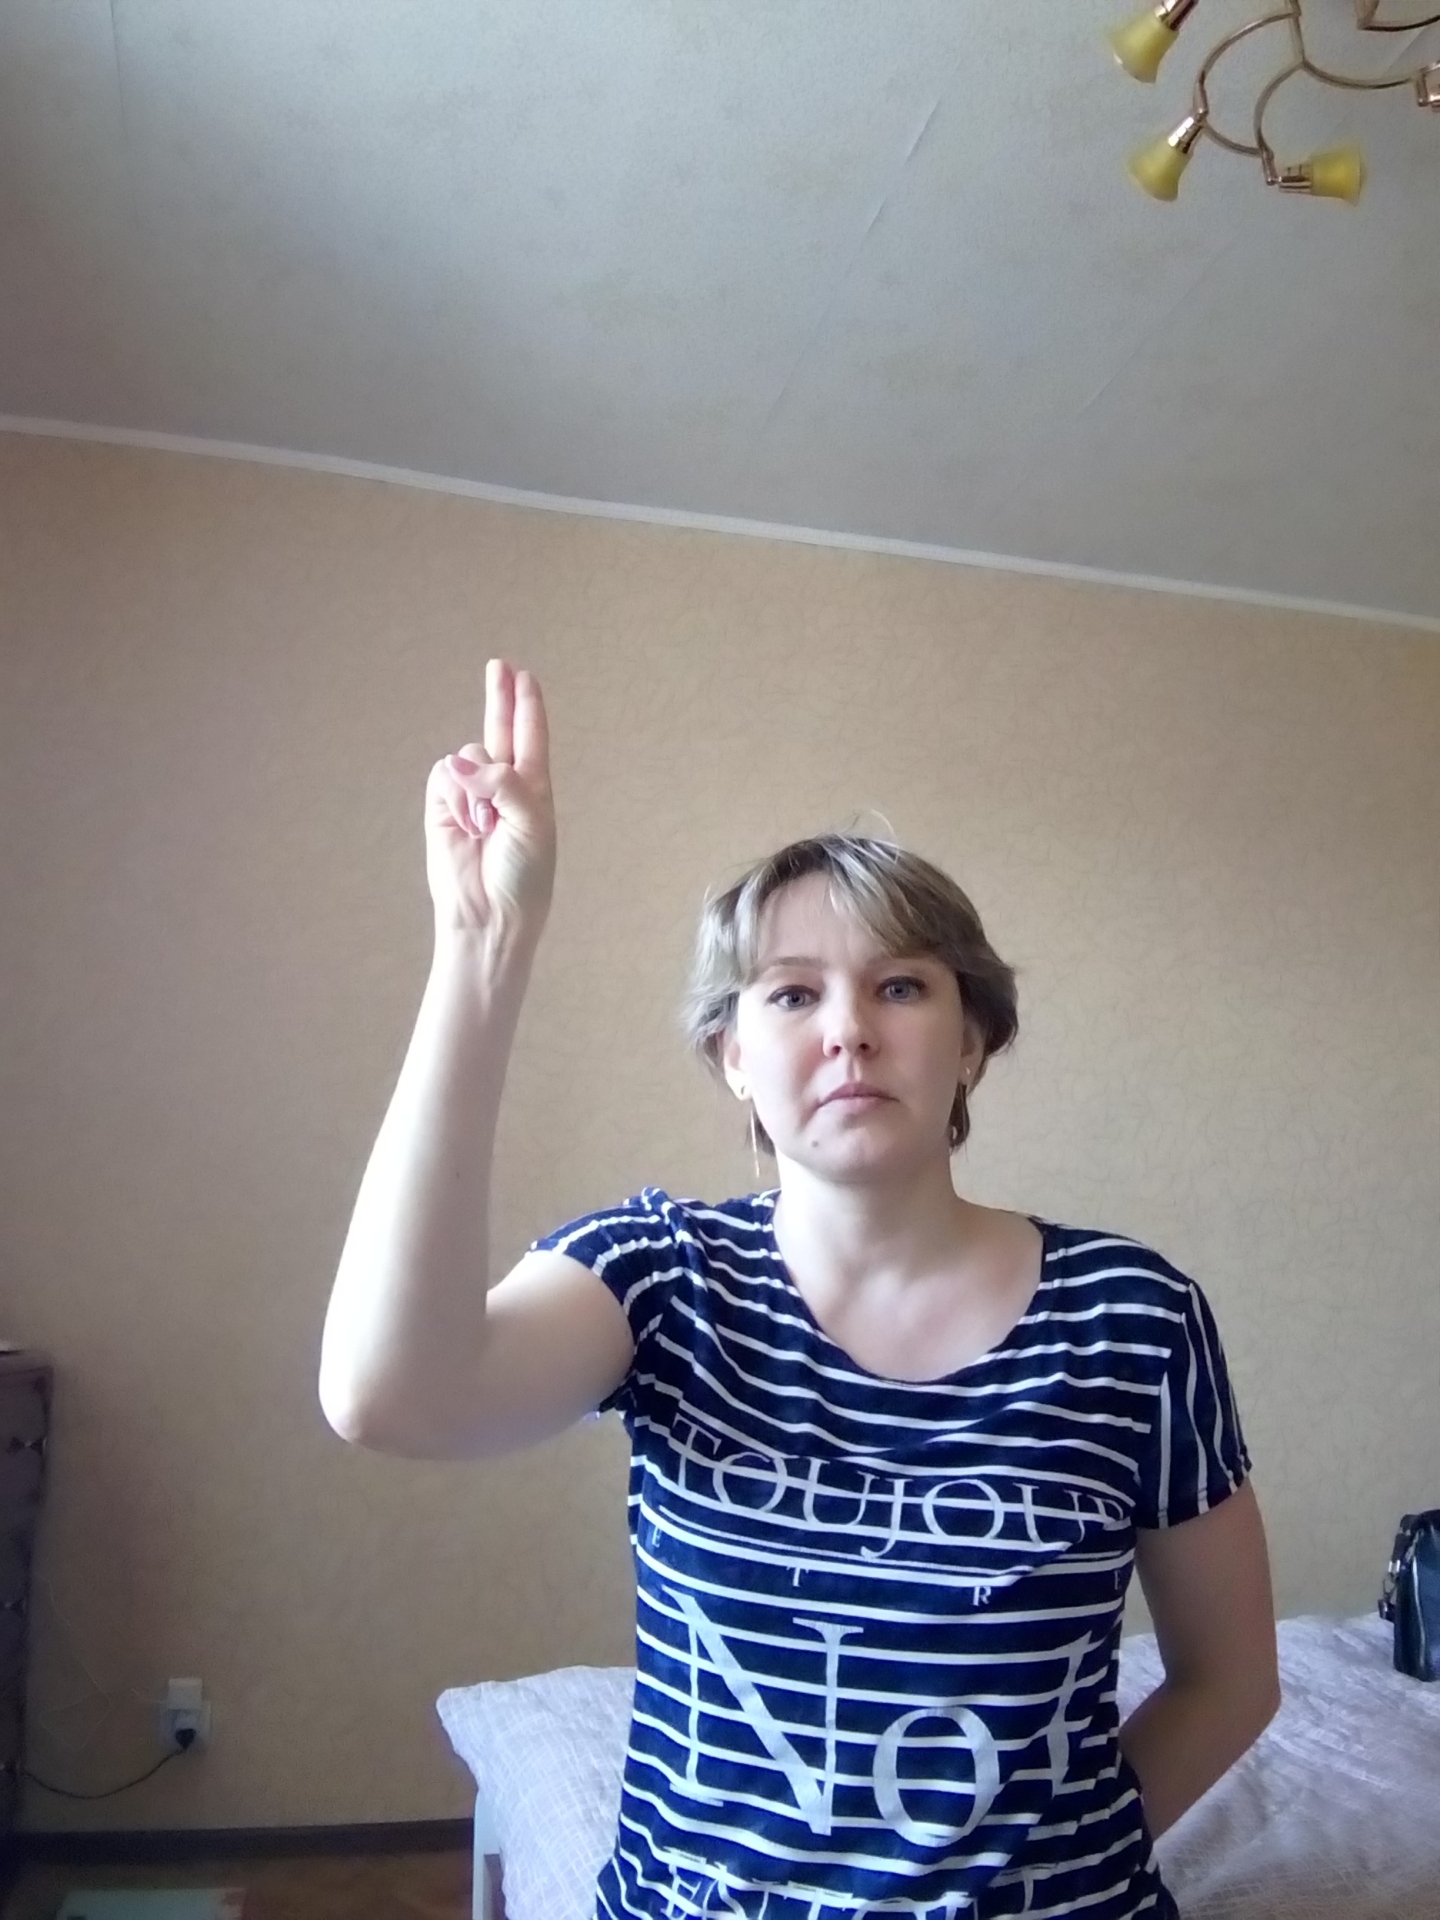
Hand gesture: two_up